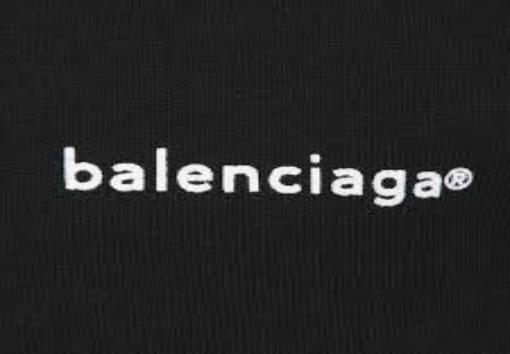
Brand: Balenciaga
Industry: Clothes